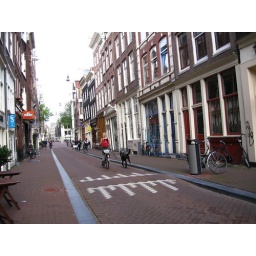
Pedestrian crossing picked out in white tiles of alternating lengths. Woman on a bicycle holding a dog on a leash.